Podmelec

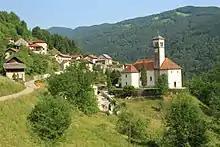
Assumption Church

The parish church in the settlement is dedicated to the Assumption of Mary and belongs to the Koper Diocese.